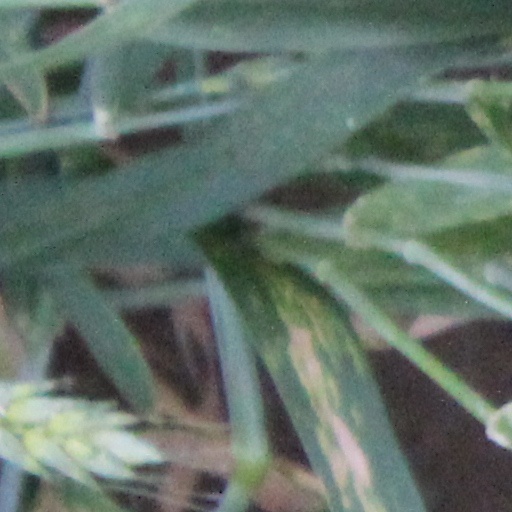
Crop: wheat